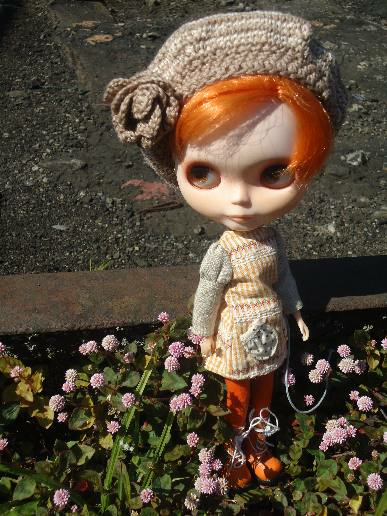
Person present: Yes